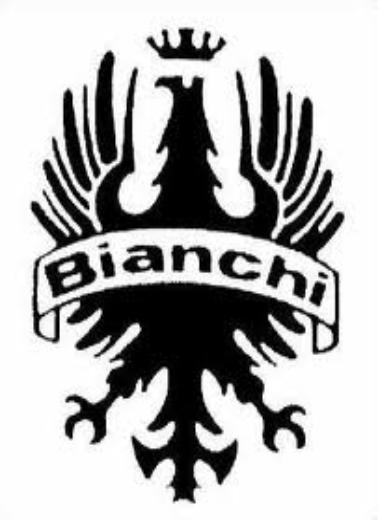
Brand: bianchi
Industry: Transportation